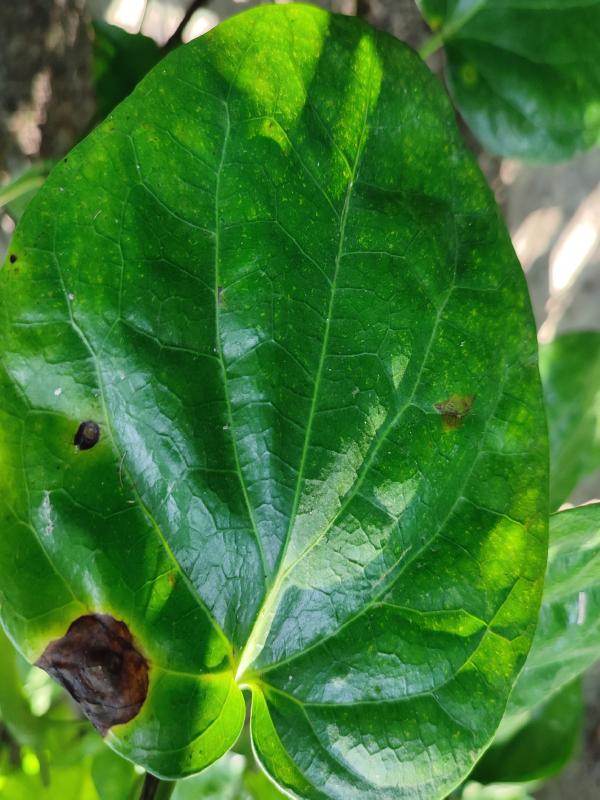
Label: Bacterial_Leaf_Disease